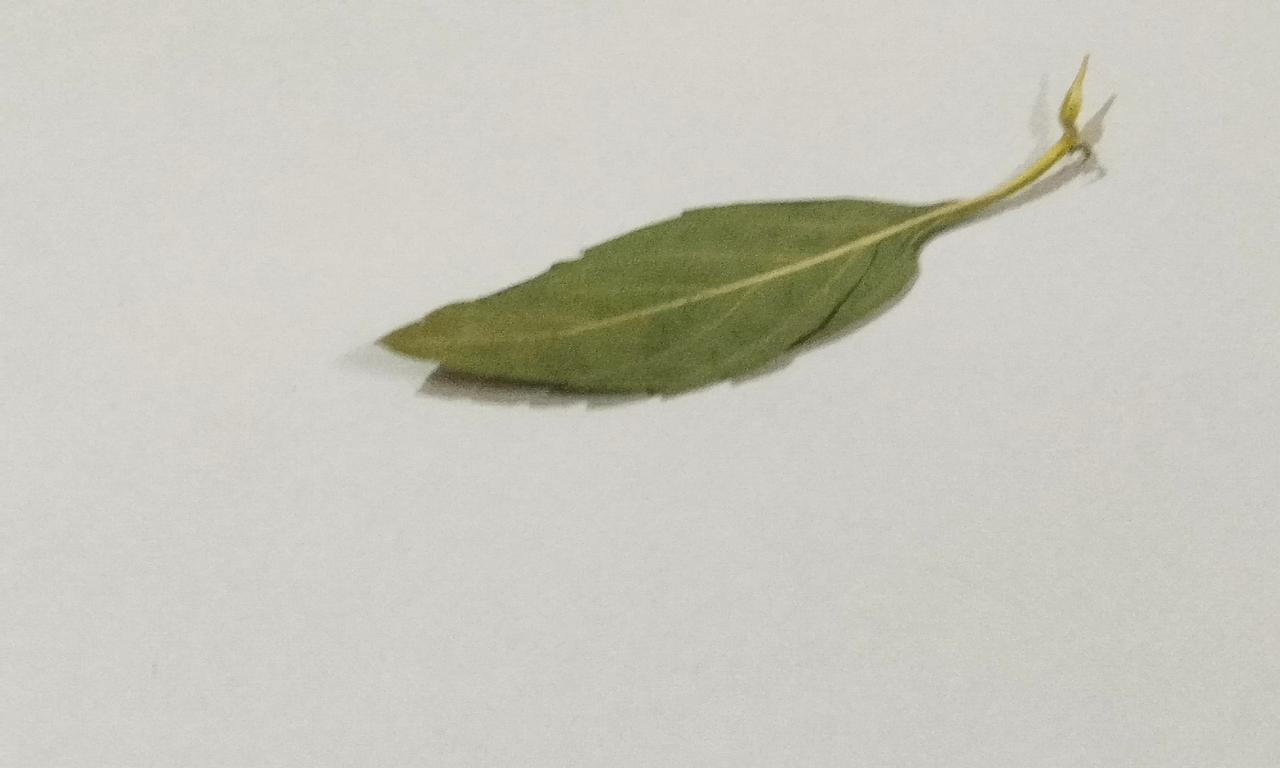
Label: Dried